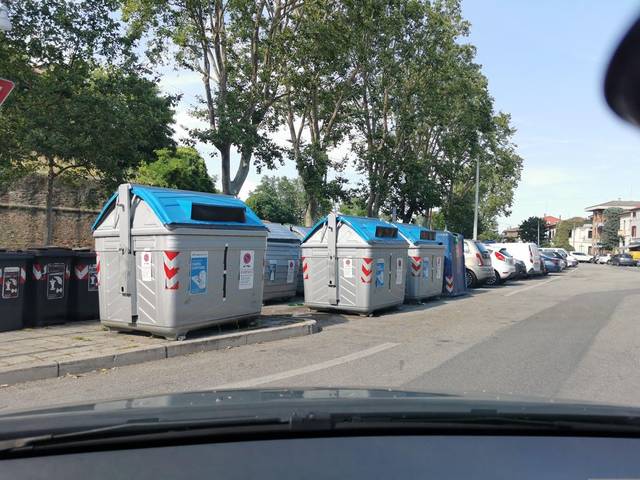
Region: Italy
Coordinates: 45.392, 11.875